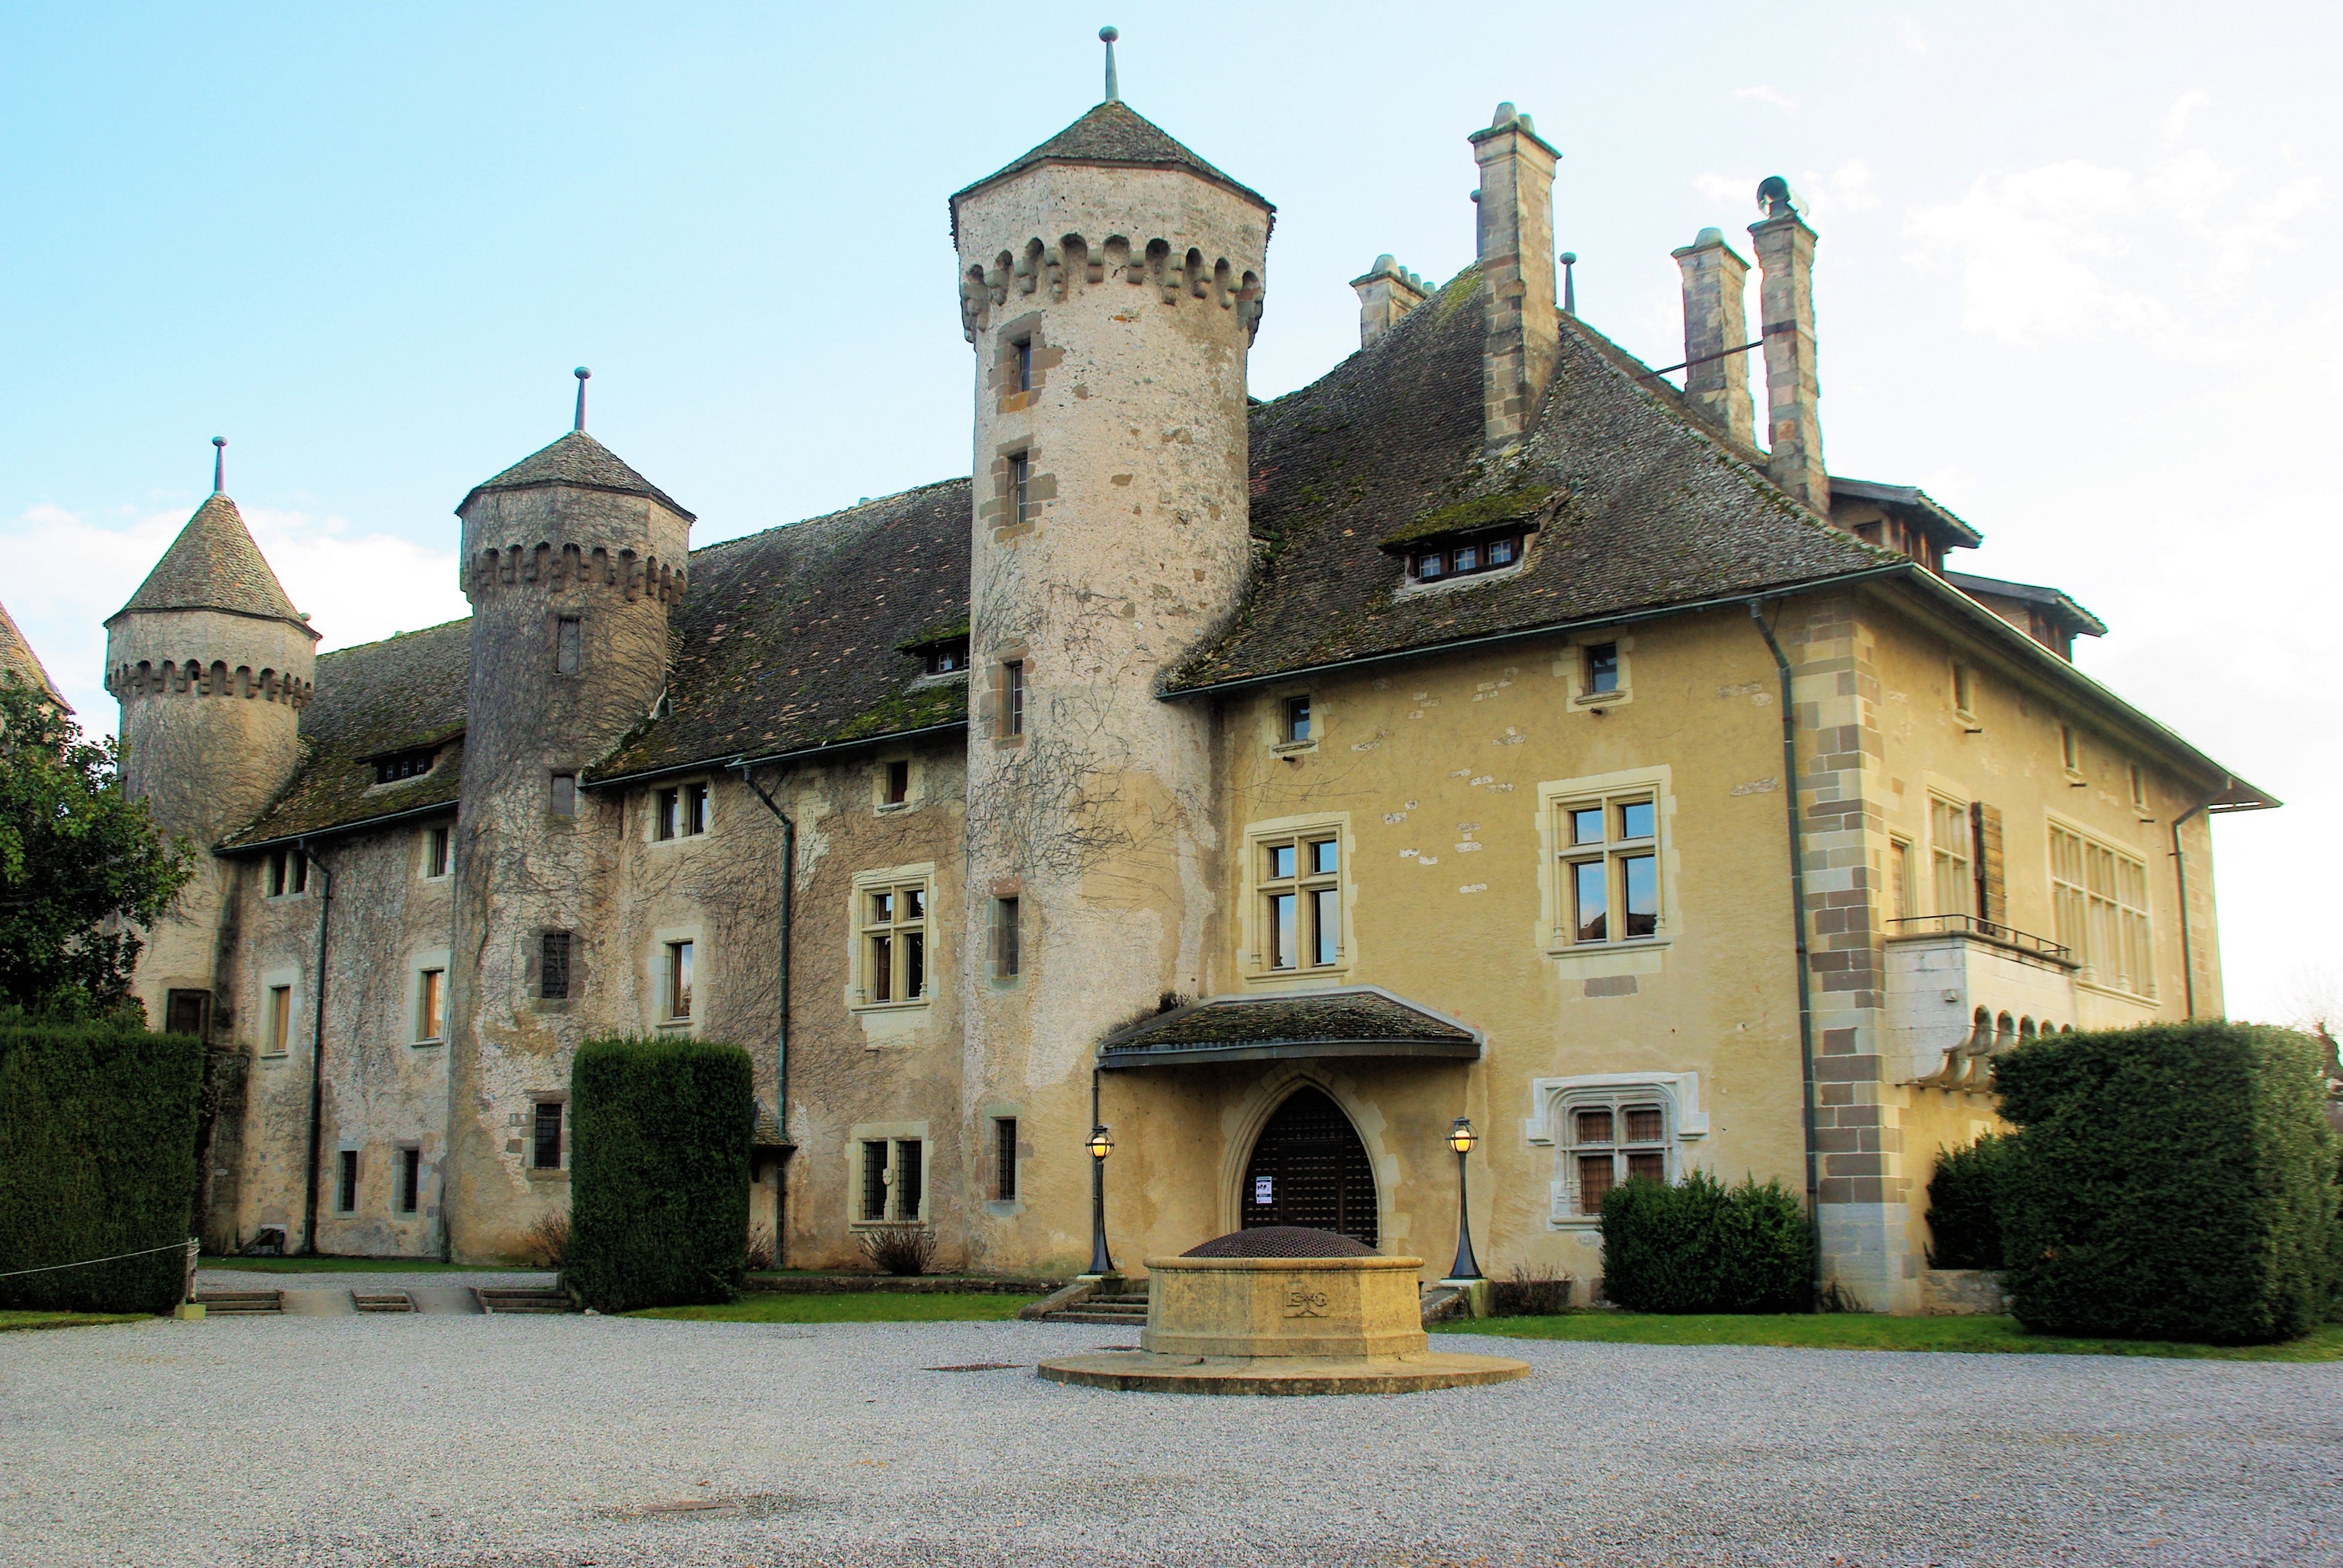
building, chateau, castle, church, chapel, place of worship, medieval architecture, monastery, estate, feast, manor house, haute savoie, almshouse, spanish missions in california, water castle